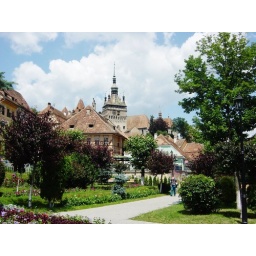
the clock tower is the most conspicous architecture in town